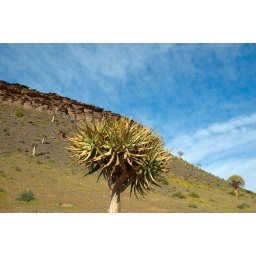
quiver tree forest 1 - near brandkop